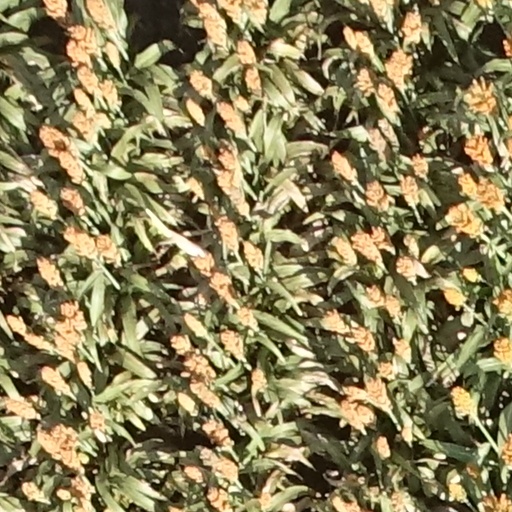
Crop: sorghum